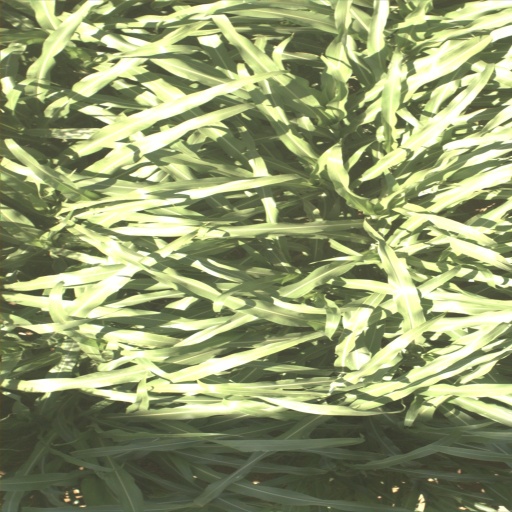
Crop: sorghum